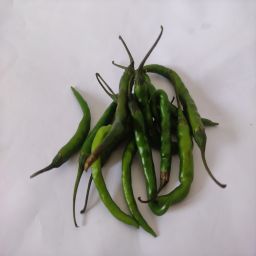
Crop: Chile Pepper
Quality: Unripe